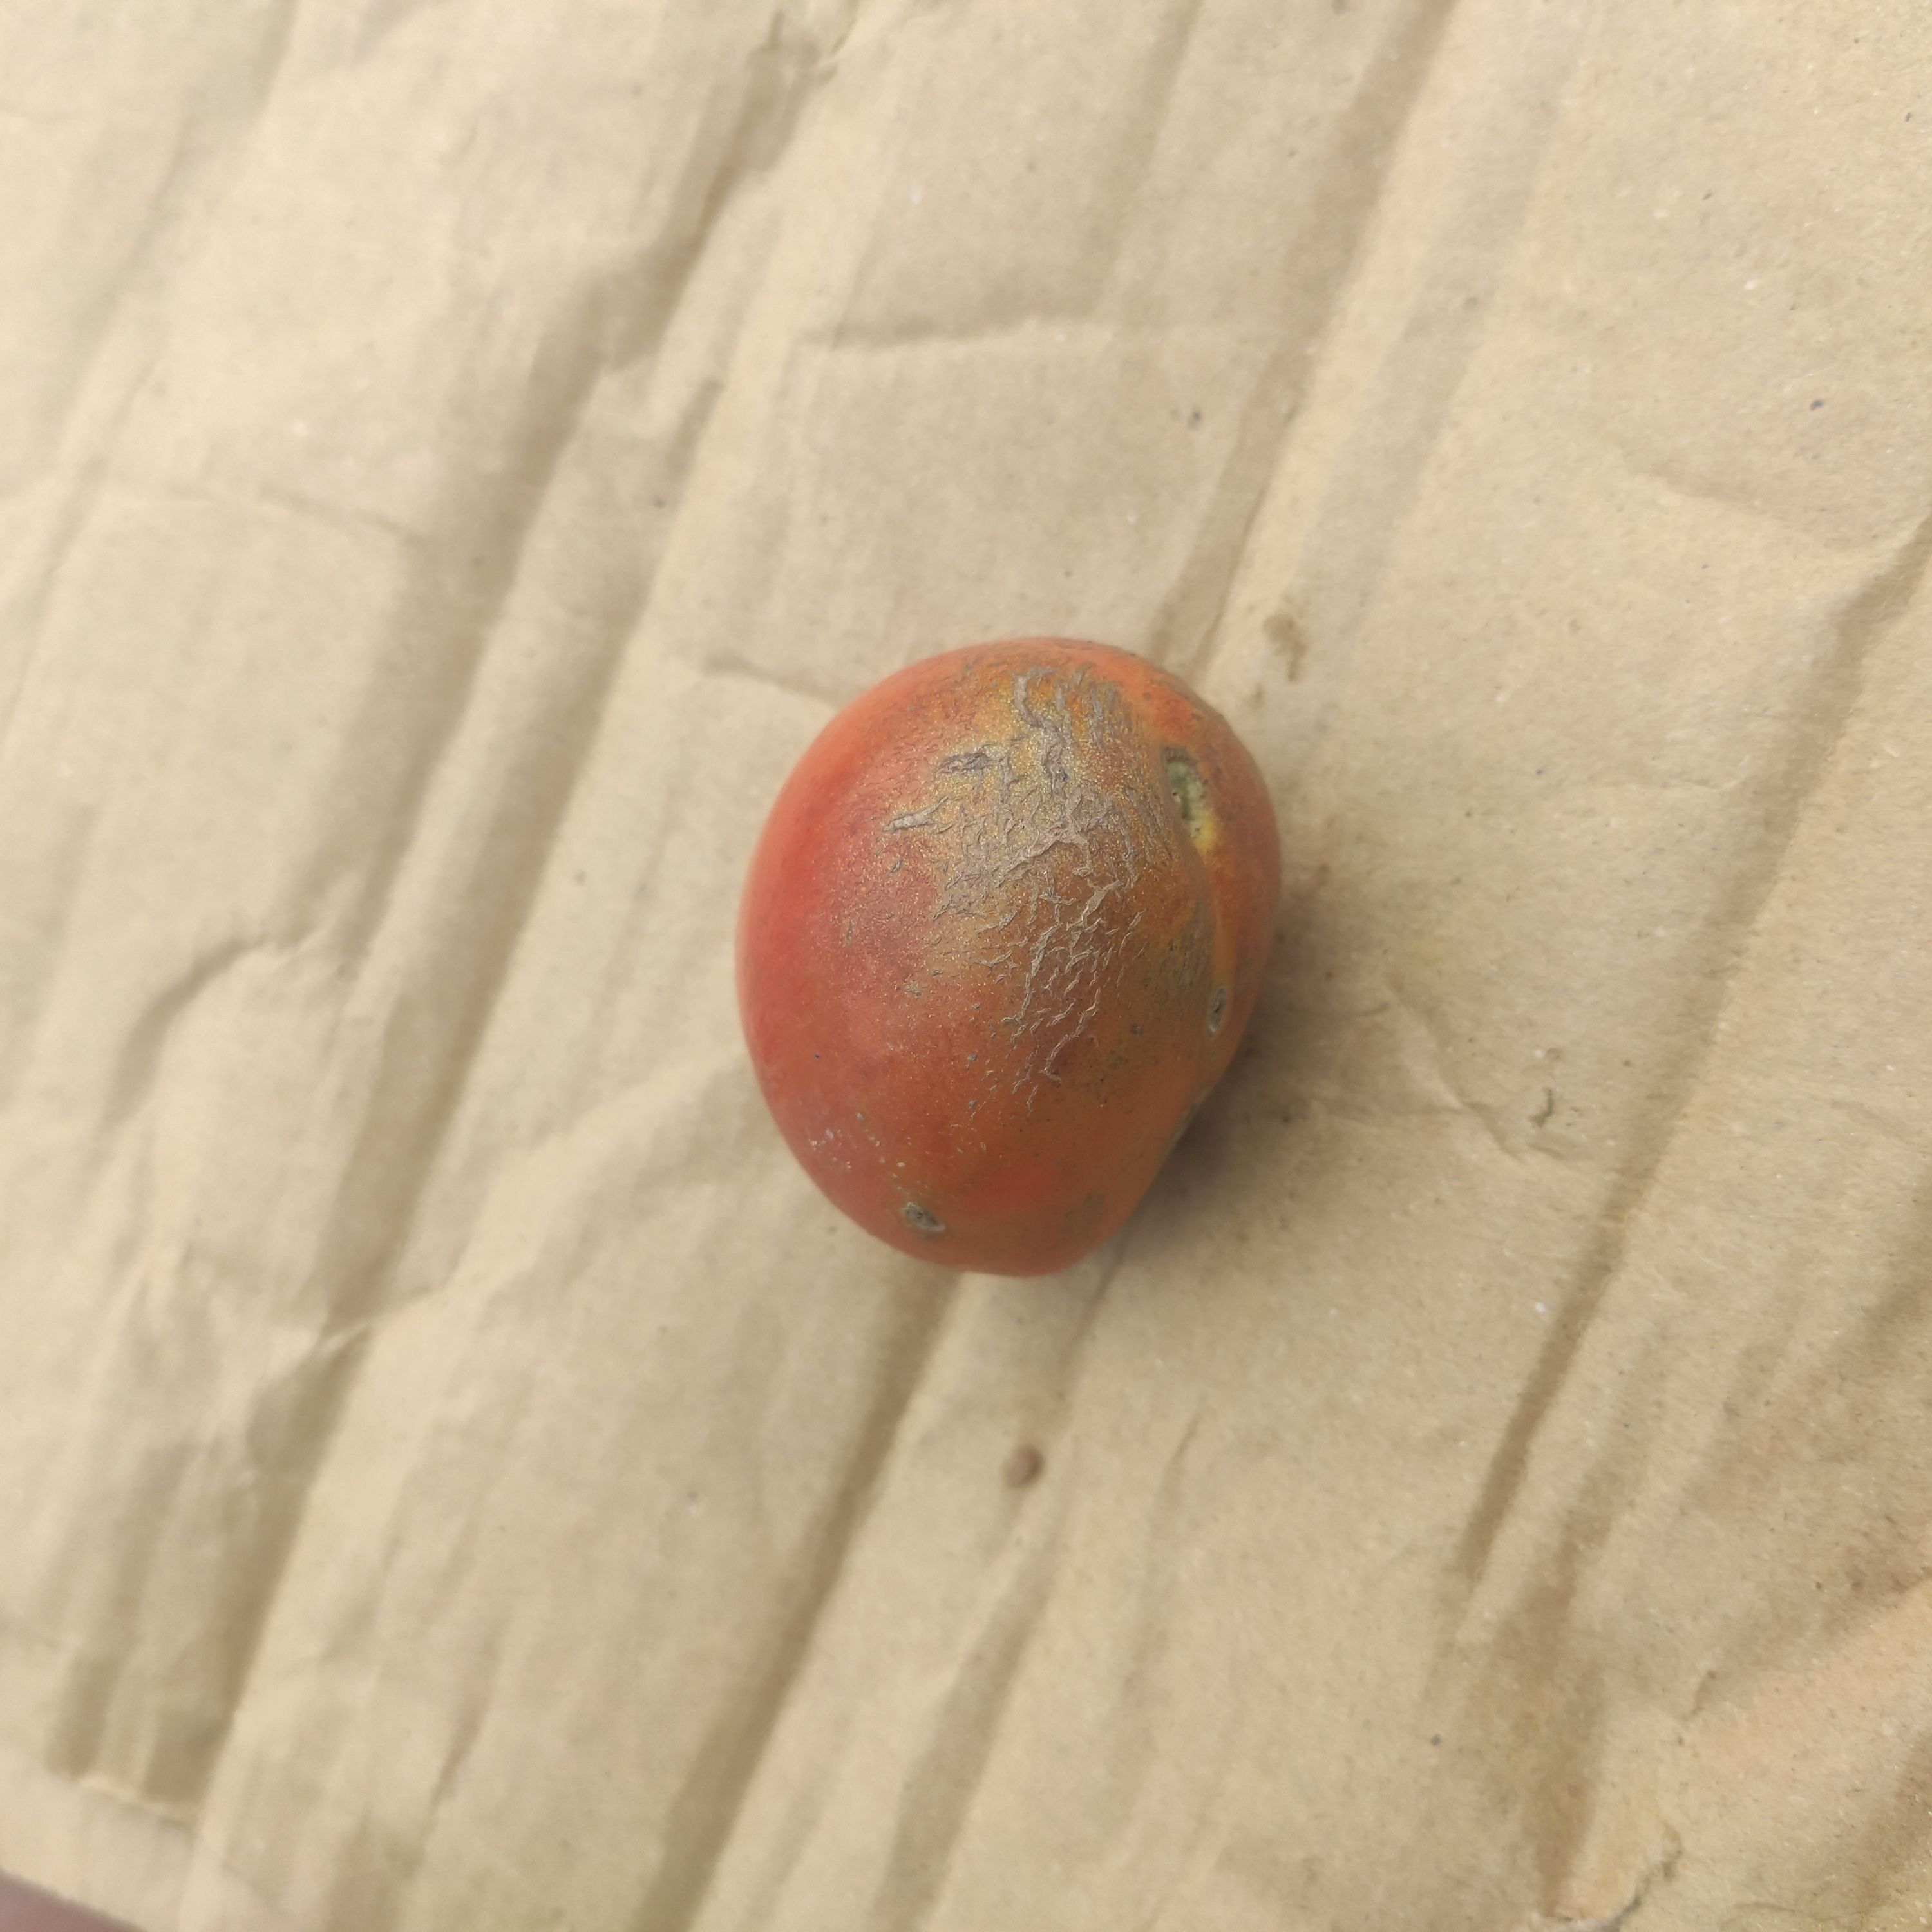
Fruit: tomatoes
Grade: 2nd-grade